Burrinjuck Dam

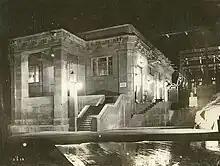
Power station, 1928

The dam houses a hydroelectric power station and has three operational turbine generators, with a generating capacity of 28 MW of electricity; with a net generation of per annum.